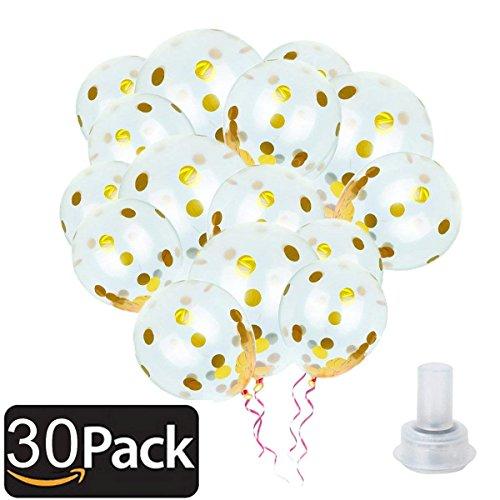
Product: Bollovi Confetti Balloons With Paper Dot Party Supply (30 Piece), 12", Gold
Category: Toys & Games | Party Supplies | Balloons
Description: Confetti is circular dot shape glittering in 1.5 cm diameter.
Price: $8.98
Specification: ProductDimensions:12x12x12inches|ItemWeight:7.2ounces|ShippingWeight:7.2ounces(Viewshippingratesandpolicies)|ASIN:B07DZZG31F|Itemmodelnumber:VC93-BNG|Manufacturerrecommendedage:3months-7years